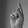
ASL letter: K